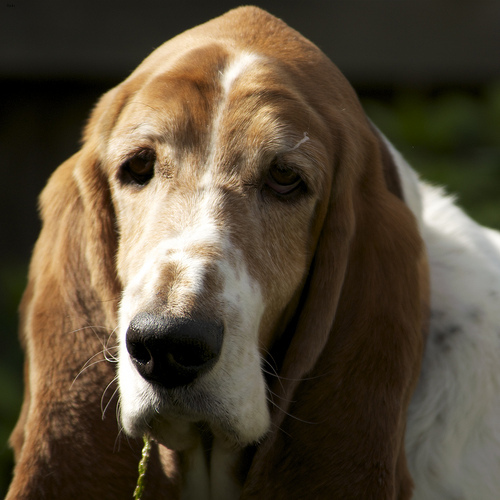
Breed: basset